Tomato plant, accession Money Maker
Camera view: tilt-top (135 deg); turntable rotation: 0 degrees
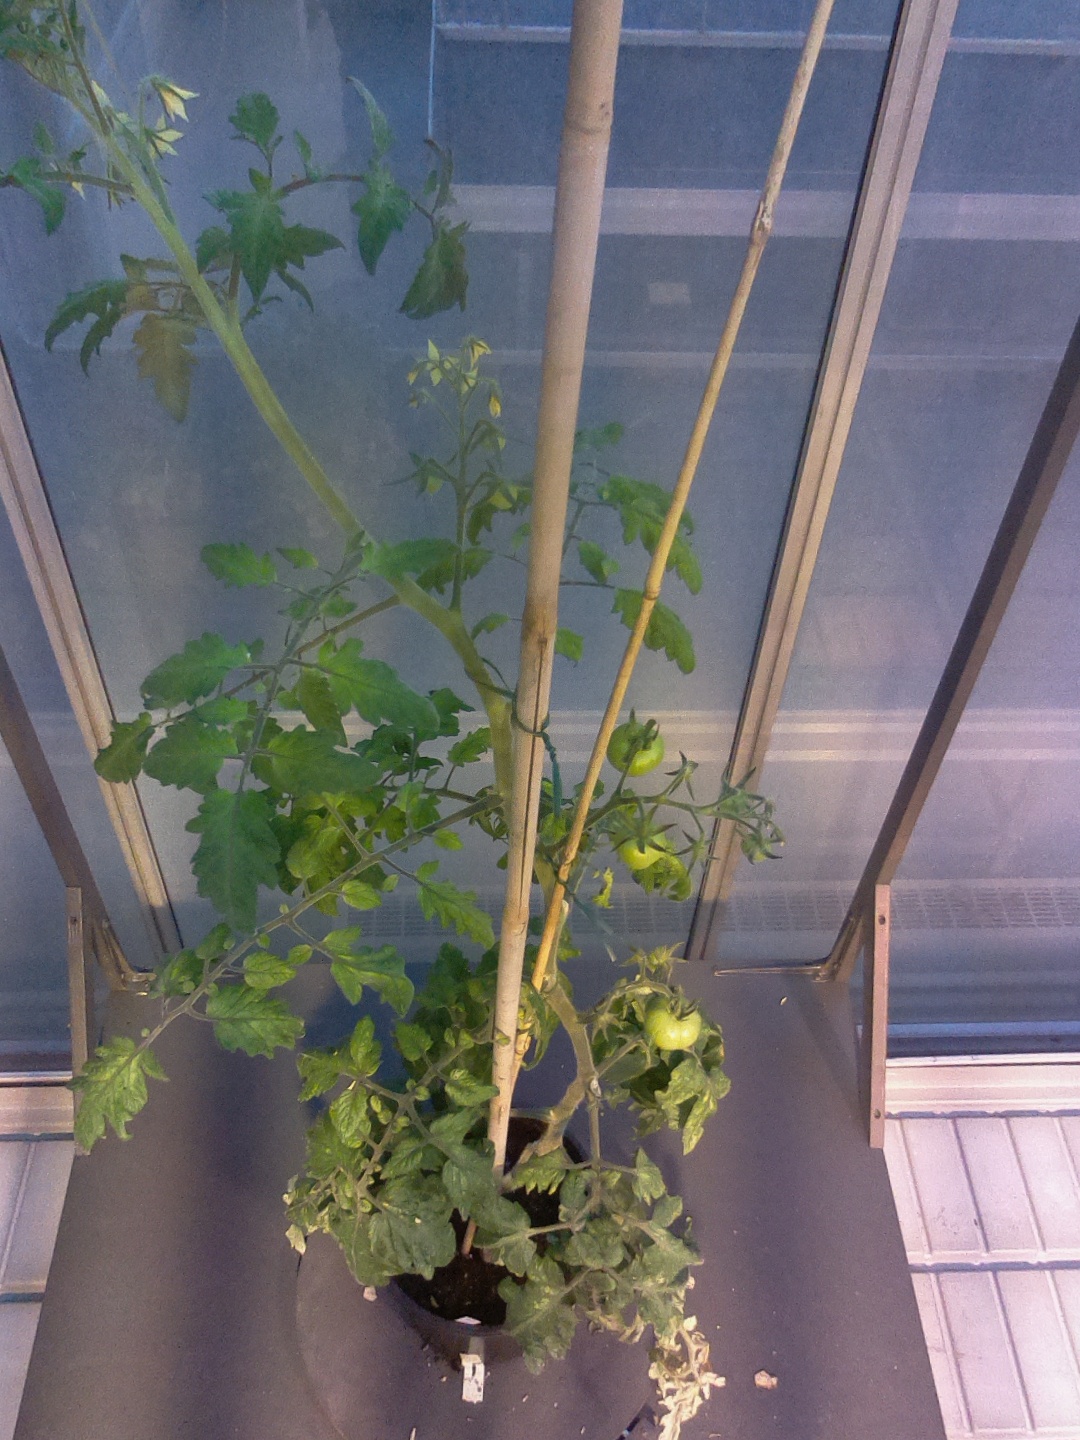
BBCH growth stage 75: 50%-60% of final fruit size